Wilmer Mizell

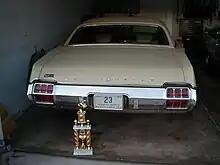
Mizell's 1972 Member of Congress license plate

In his first reelection bid, Mizell defeated Democrat James G. White, 68,937 (58.1 percent) to 49,663 (41.9 percent). He was endorsed that year by Americans for Constitutional Action (ACA). Charles McManus, the ACA's president, said, "He has repeatedly stood for fiscal responsibility; firm responsible opposition to the Communists; and for law and order in our streets and institutions of learning." In a 1971 speech to Congress, Mizell voiced his support for MLB's antitrust exemption. "[T]hrough baseball, opportunities have been afforded to young men who otherwise would not have been able to fully enjoy the American dream. Baseball builds character into young men who are going to be the leaders of the future." In 1972, he trounced former Arkansas Congressman Brooks Hays, who had moved to North Carolina, 101,375 (64.8 percent) to 54,986 (35.2 percent). During this term, he was a cosponsor of House Resolution 6992, which proposed equal rights to broadcast media outlets for the chance to broadcast sporting events. In 1972, he chaired a committee that tried to set up a Billy Graham Crusade in Washington, D.C., in 1973.